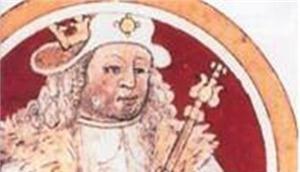
Détail d'une miniature, folio 170 v., Manuscrit Koning, MS II 270, Bibliothèque royale de Belgique, Bruxelles.
Le manuscrit Koning, qui est le manuscrit II 270 de la Bibliothèque royale de Belgique, est un manuscrit issu du milieu de la Dévotion moderne.